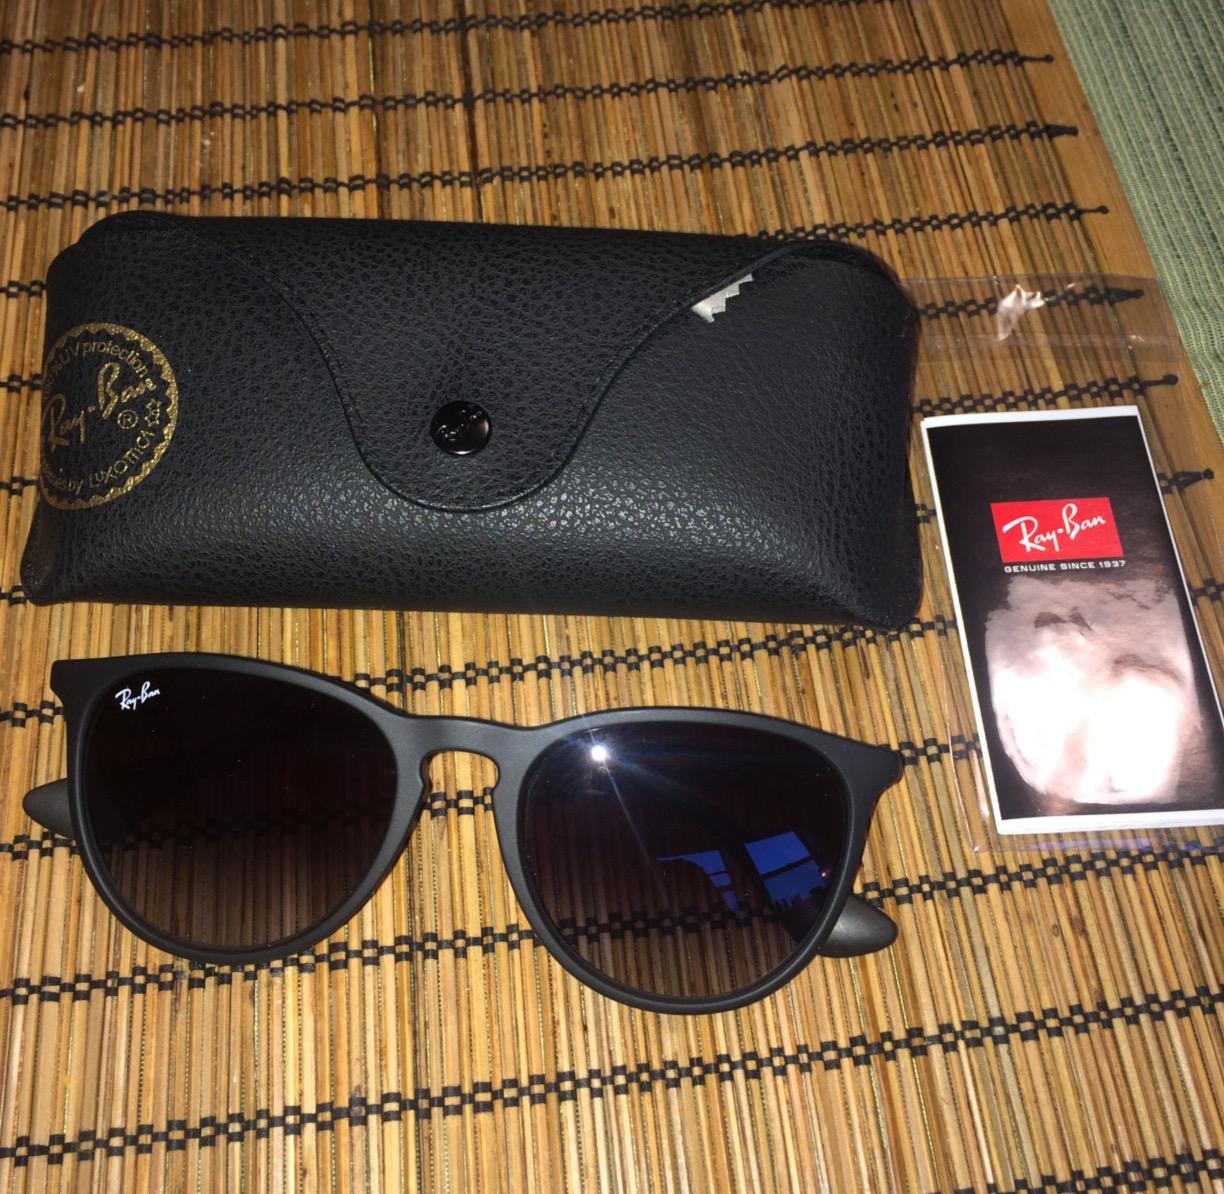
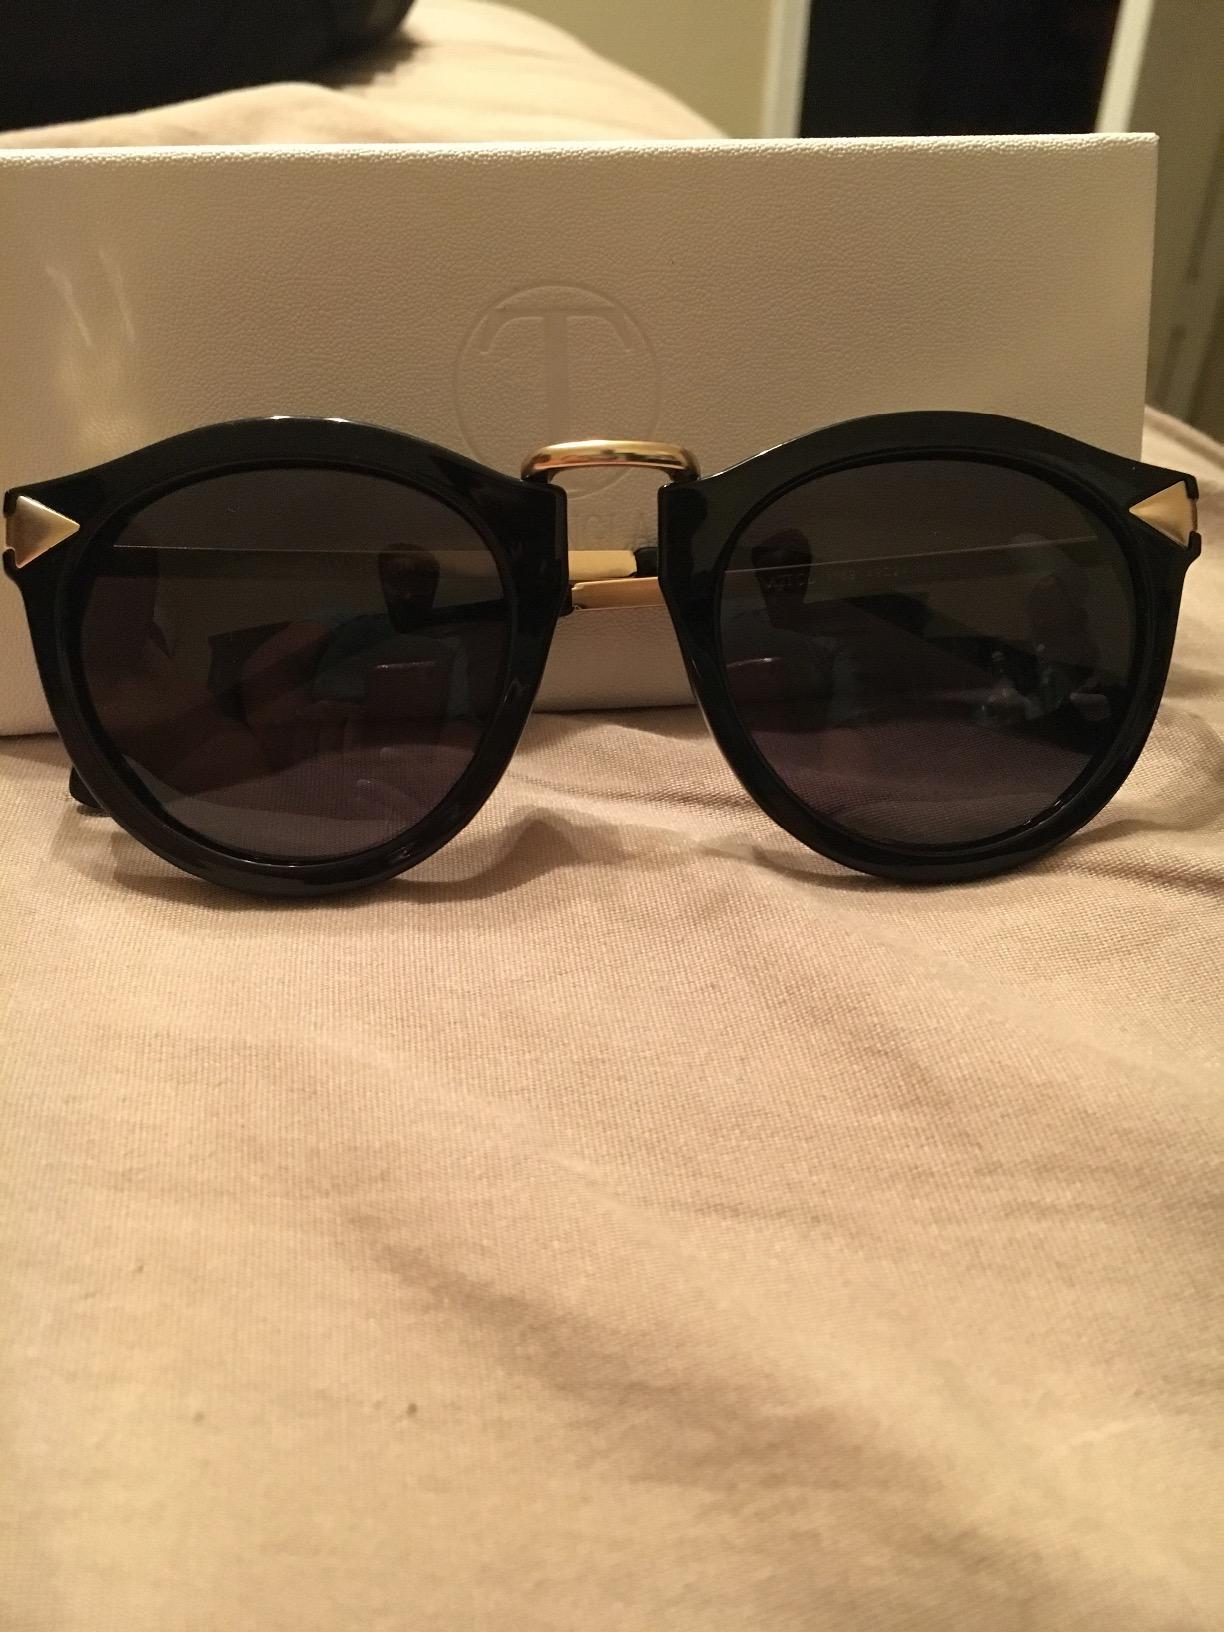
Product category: accessories_sunglasses
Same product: no